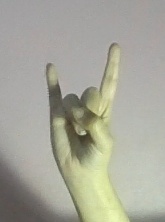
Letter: la